Sempronia gens

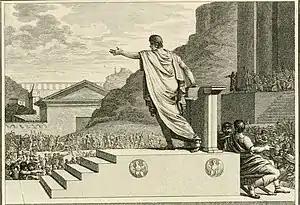
Gaius Sempronius Gracchus addressing the Plebeian Council

The gens Sempronia was one of the most ancient and noble houses of ancient Rome. Although the oldest branch of this gens was patrician, with Aulus Sempronius Atratinus obtaining the consulship in 497 BC, the thirteenth year of the Republic, but from the time of the Samnite Wars onward, most if not all of the Sempronii appearing in history were plebeians. Although the Sempronii were illustrious under the Republic, few of them attained any importance or notice in imperial times.